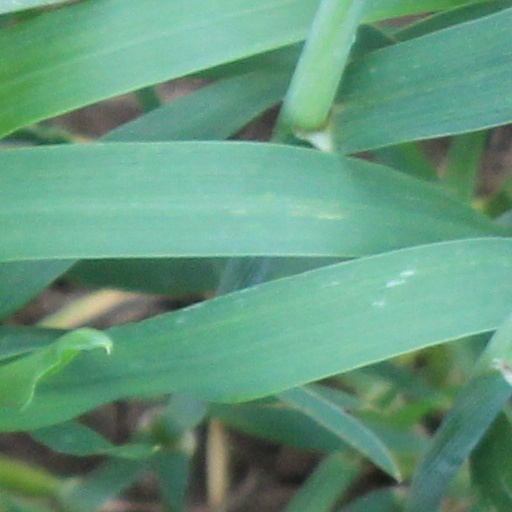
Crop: wheat